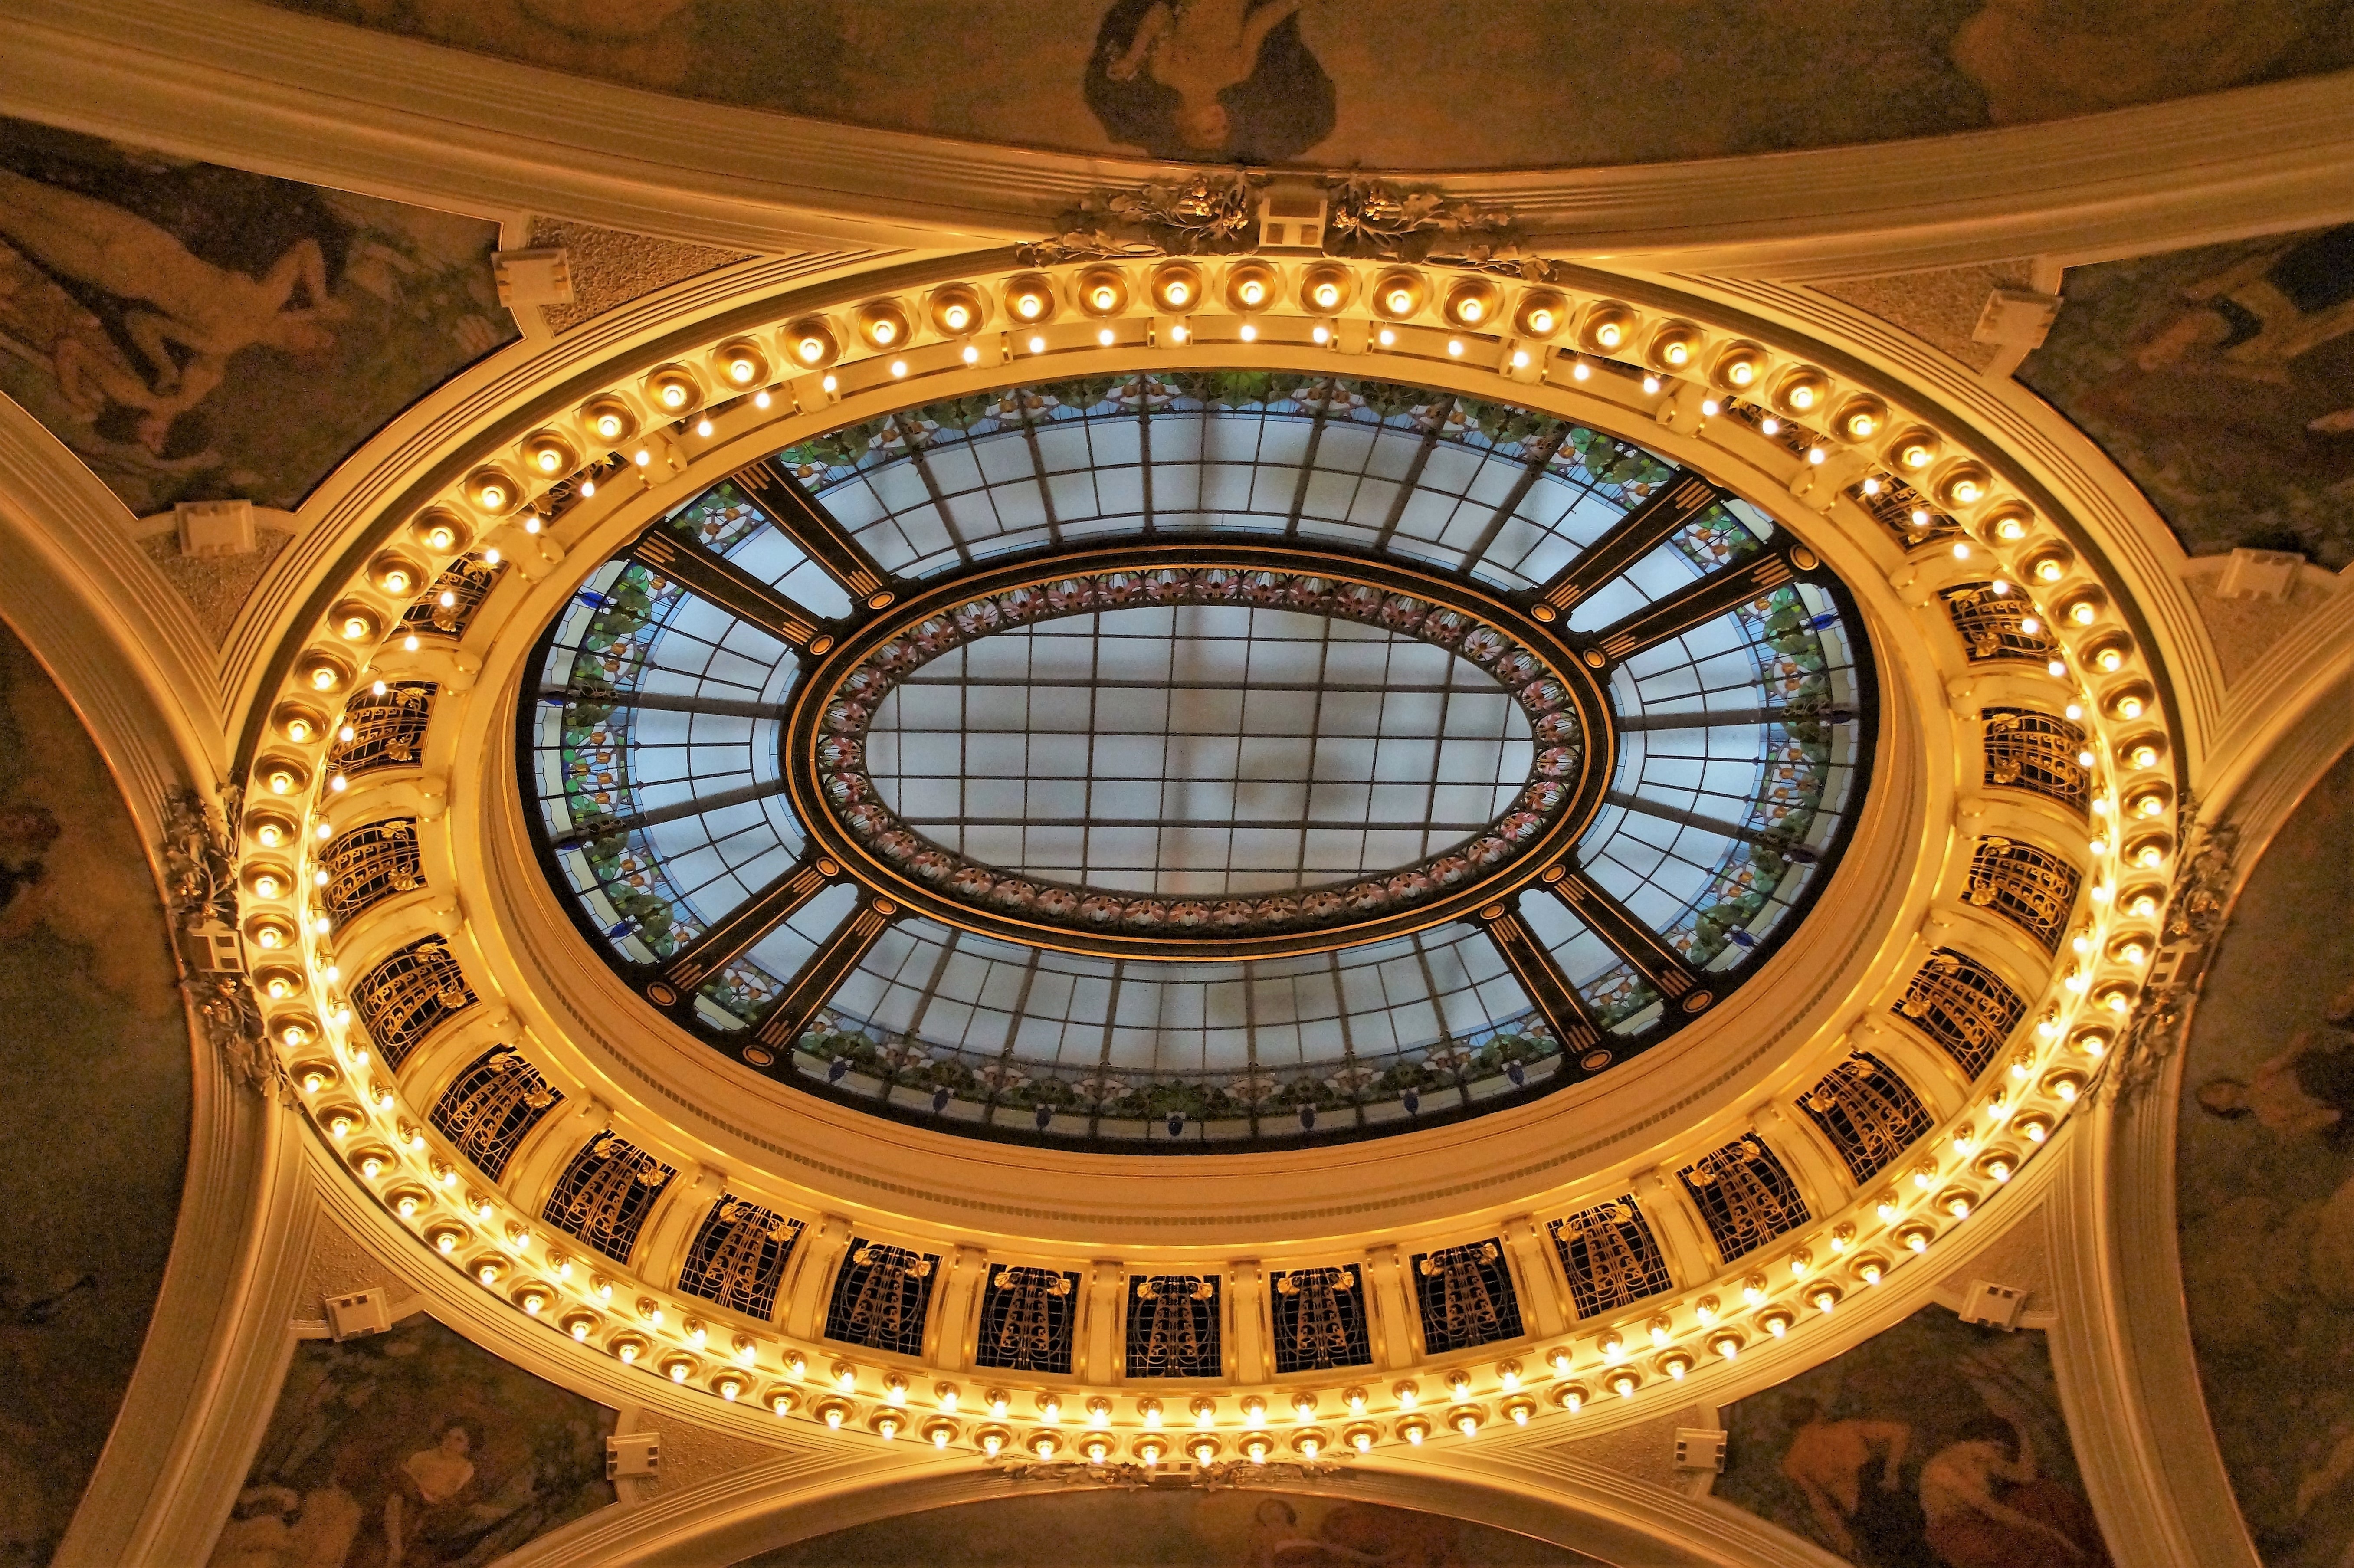
architecture, structure, window, building, arch, ceiling, hall, opera house, painting, festive, symmetry, historical, basilica, dome, the dome, daylighting, decorated with, gold plated